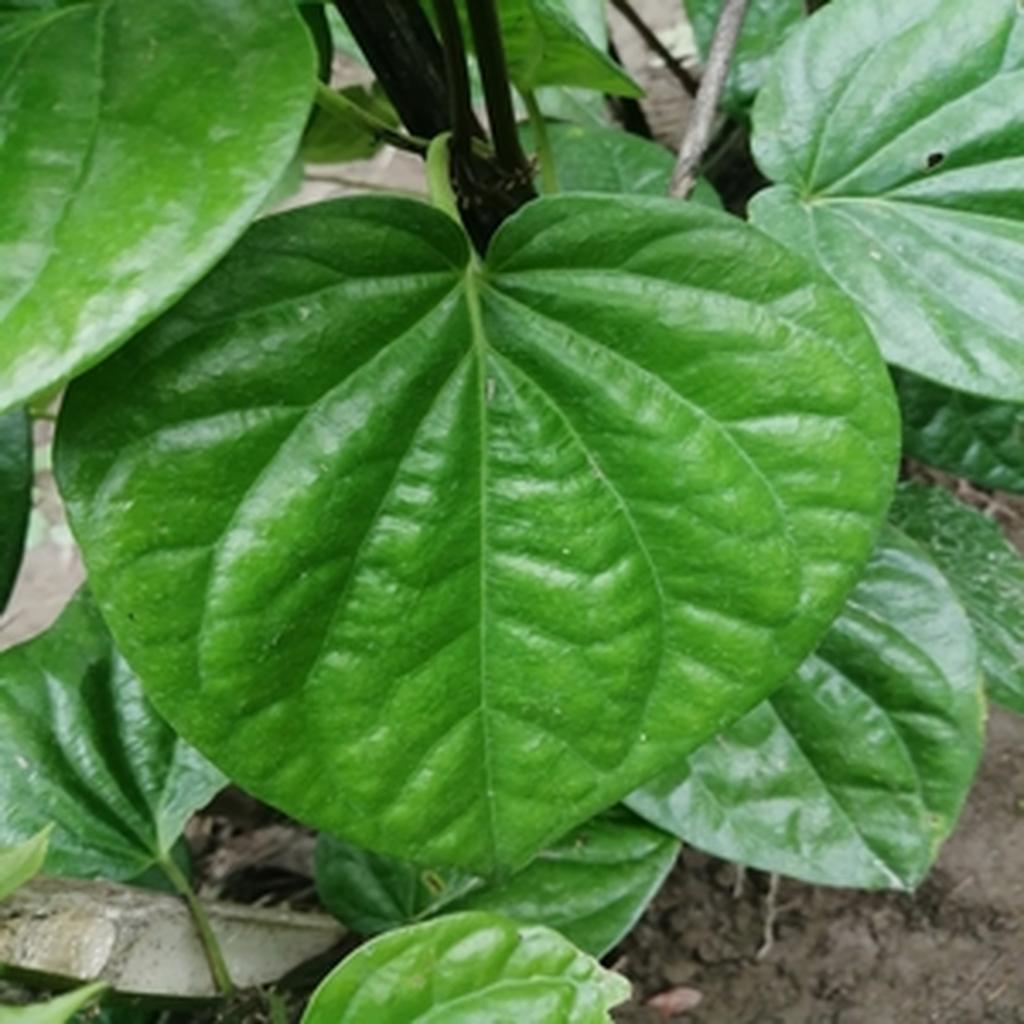
Label: Healthy_Leaf